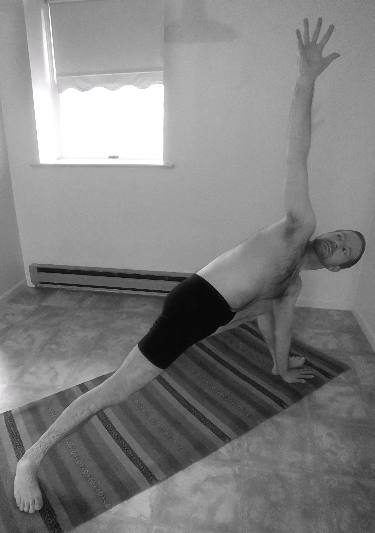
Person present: Yes